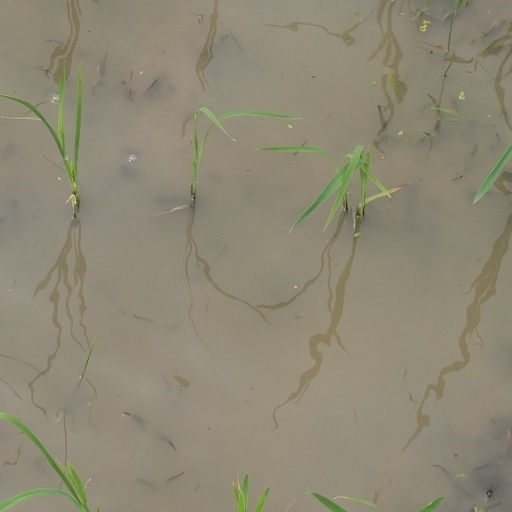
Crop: rice